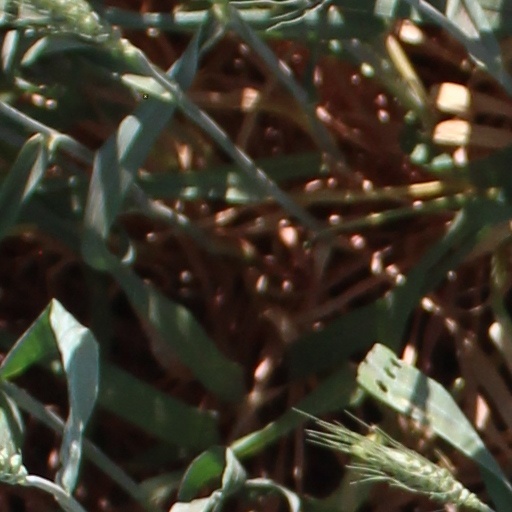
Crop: wheat